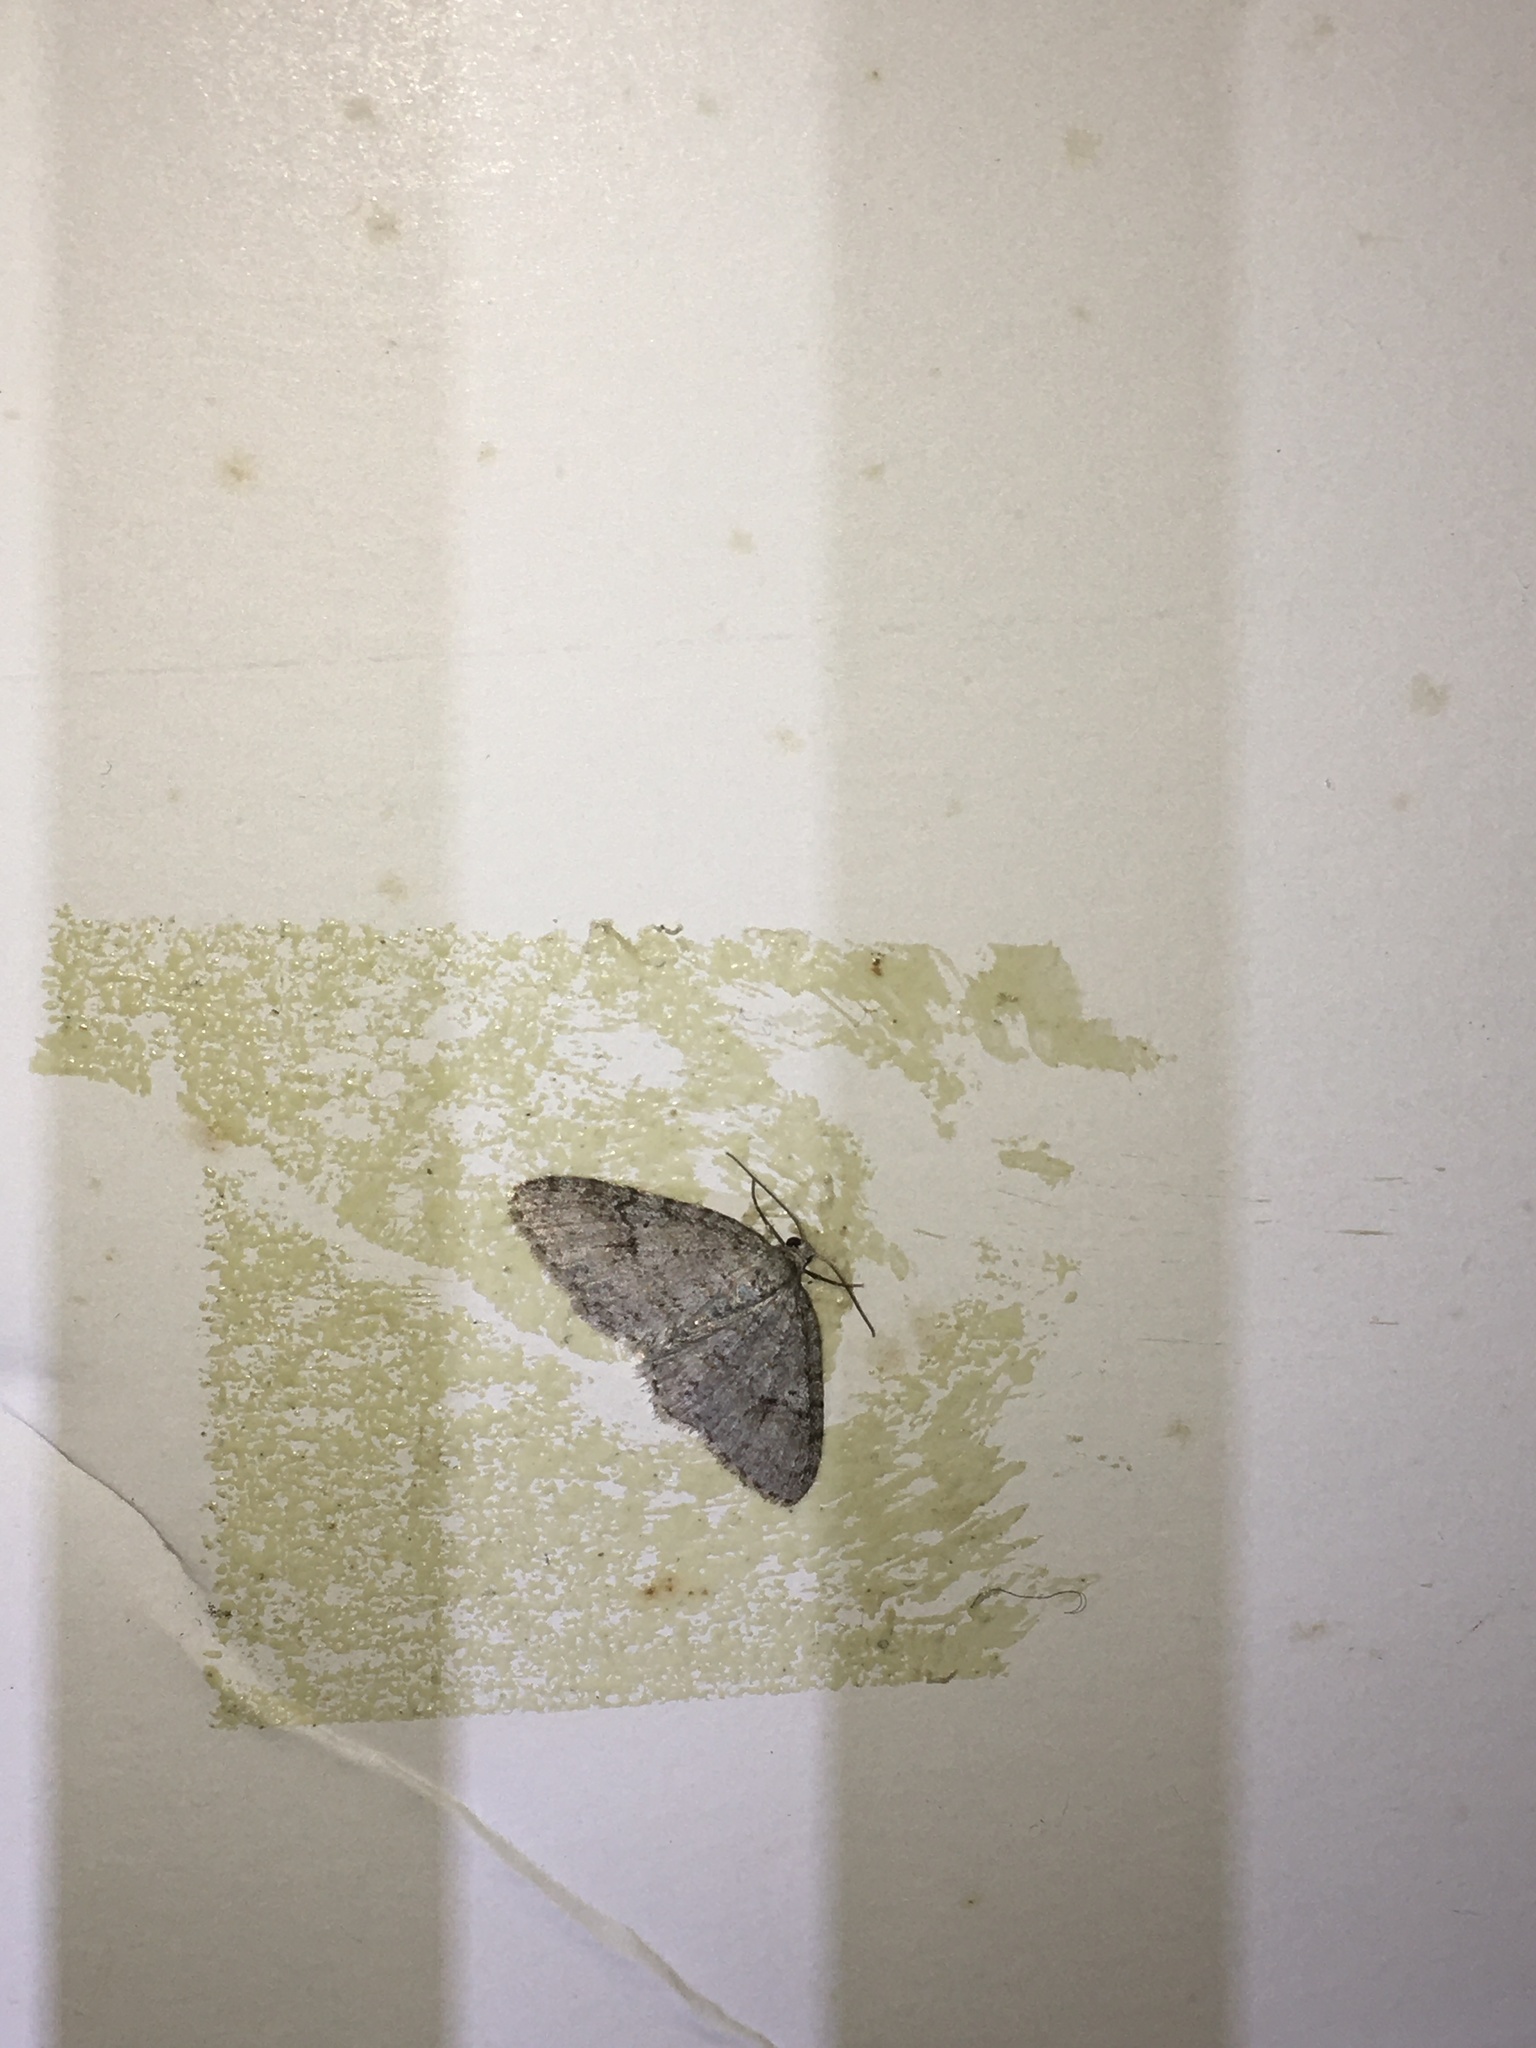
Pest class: cutworms